Vlastimil Koubek

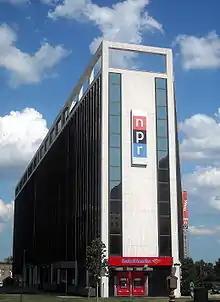
Koubek's 635 Massachusetts Avenue NW, formerly home to National Public Radio, was demolished in 2013.

In February 1976, Koubek contributed a third high-rise office building to Farragut Square, this one a brick-and-solarized glass structure with a glass-and-aluminum penthouse at 818 Connecticut Avenue NW. His massive, grid-like 400 North Capitol Street, one of the few office buildings he designed with a plaza between two wings, opened in June. His 12-story International Square building—with its inverted setbacks above the Farragut West Washington Metro station, ninth-floor balcony with non-structural columns, interior atrium, and ground-level set-back retail concourse—opened in November. Originally just a single office building on a corner for a city block, it expanded to occupy nearly the entire block with the addition of two almost identical towers in 1979 and 1980. (The atrium was upgraded and a fountain added in 1992.) Two blocks to the west, in April 1977, Koubek also designed a fairly nondescript office building at 1990 K Street NW.